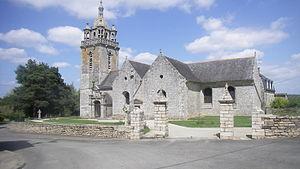
Photographie représentant l'église de St Servant This building is indexed in the Base Mérimée, a database of architectural heritage maintained by the French Ministry of Culture,
Saint-Servant est une commune française située dans le département du Morbihan, en région Bretagne.